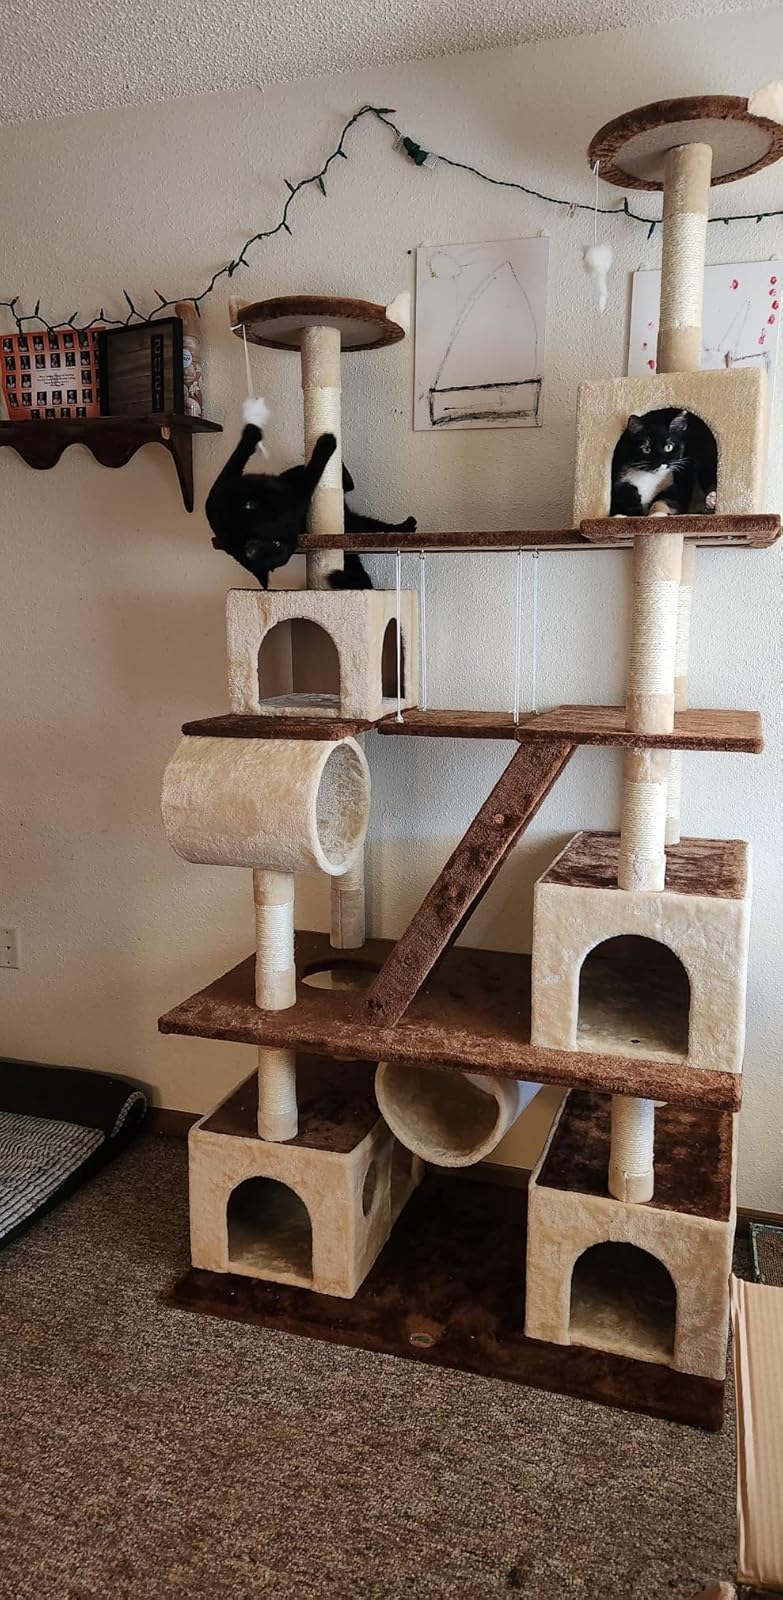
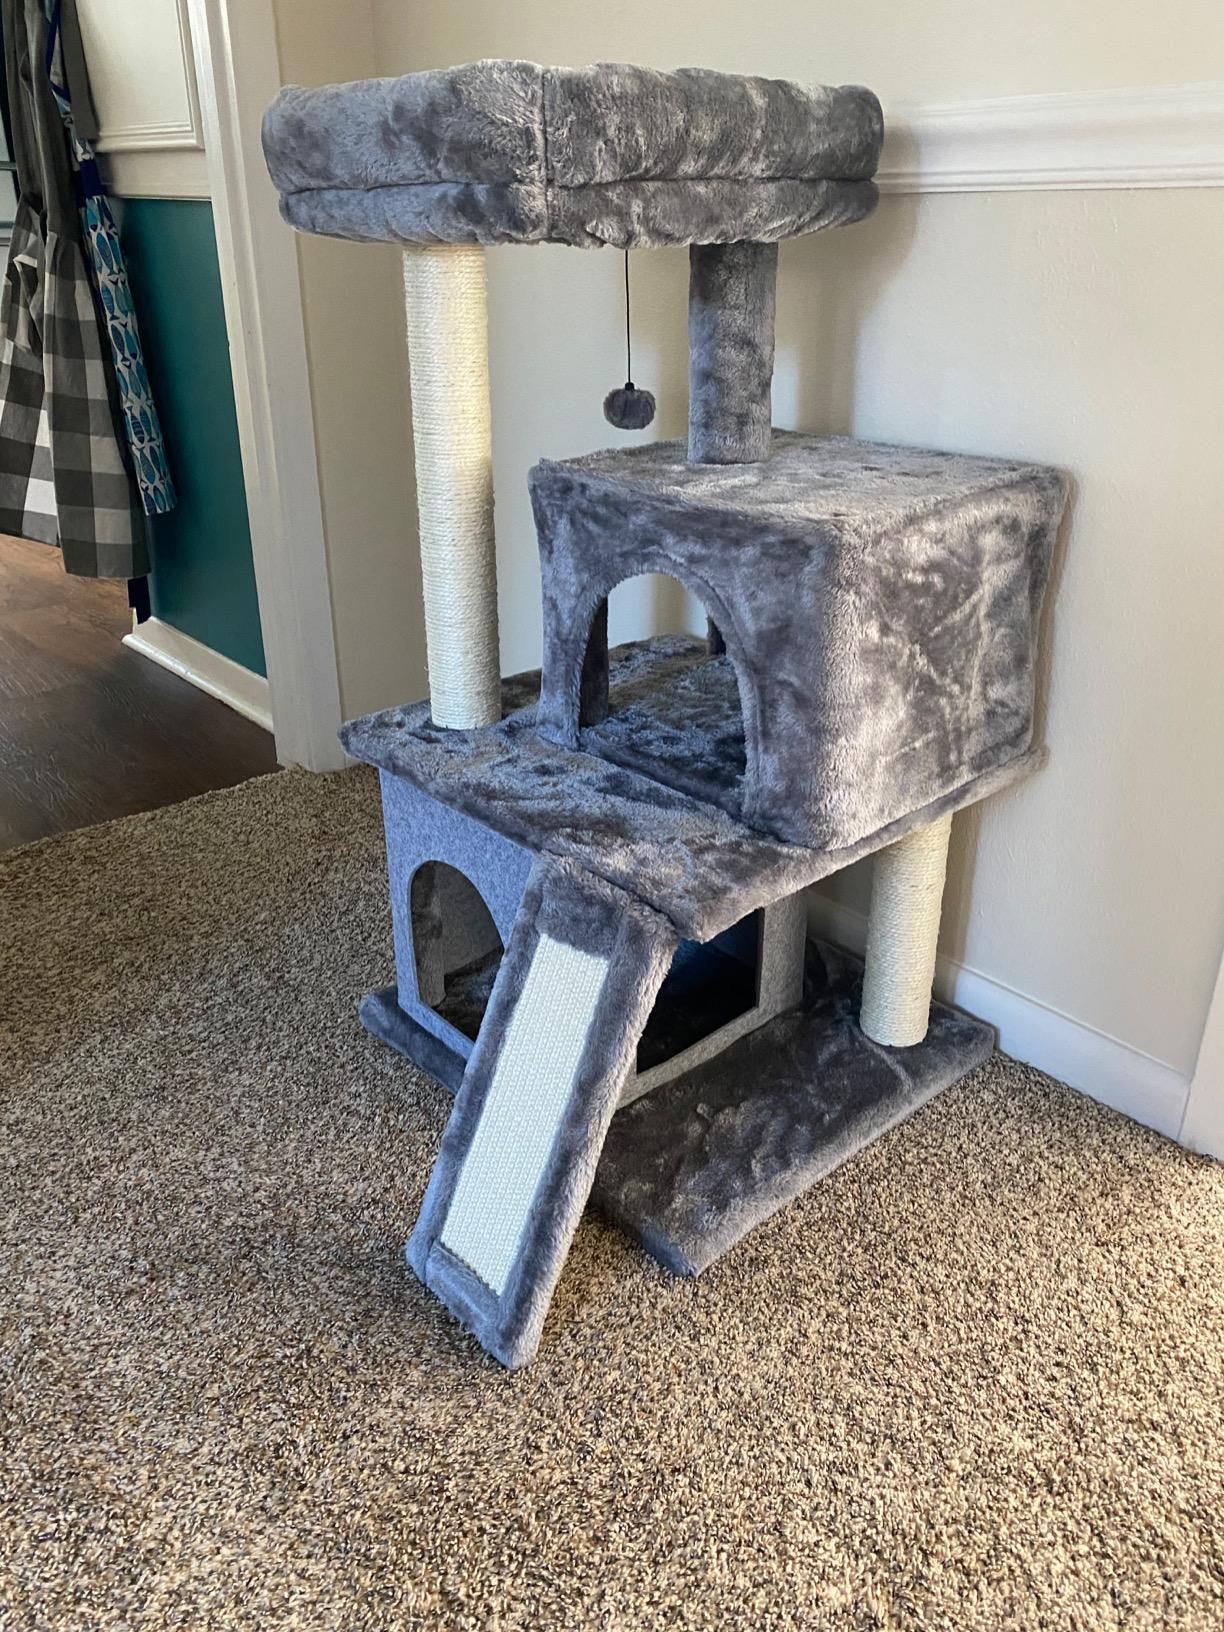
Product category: items_cat tree
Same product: no